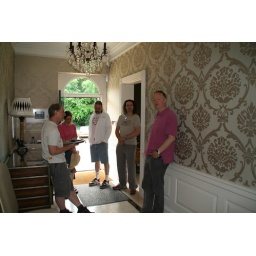
With Simon standing in the door to 10-Forward. No prizes for guessing the derivation of that.